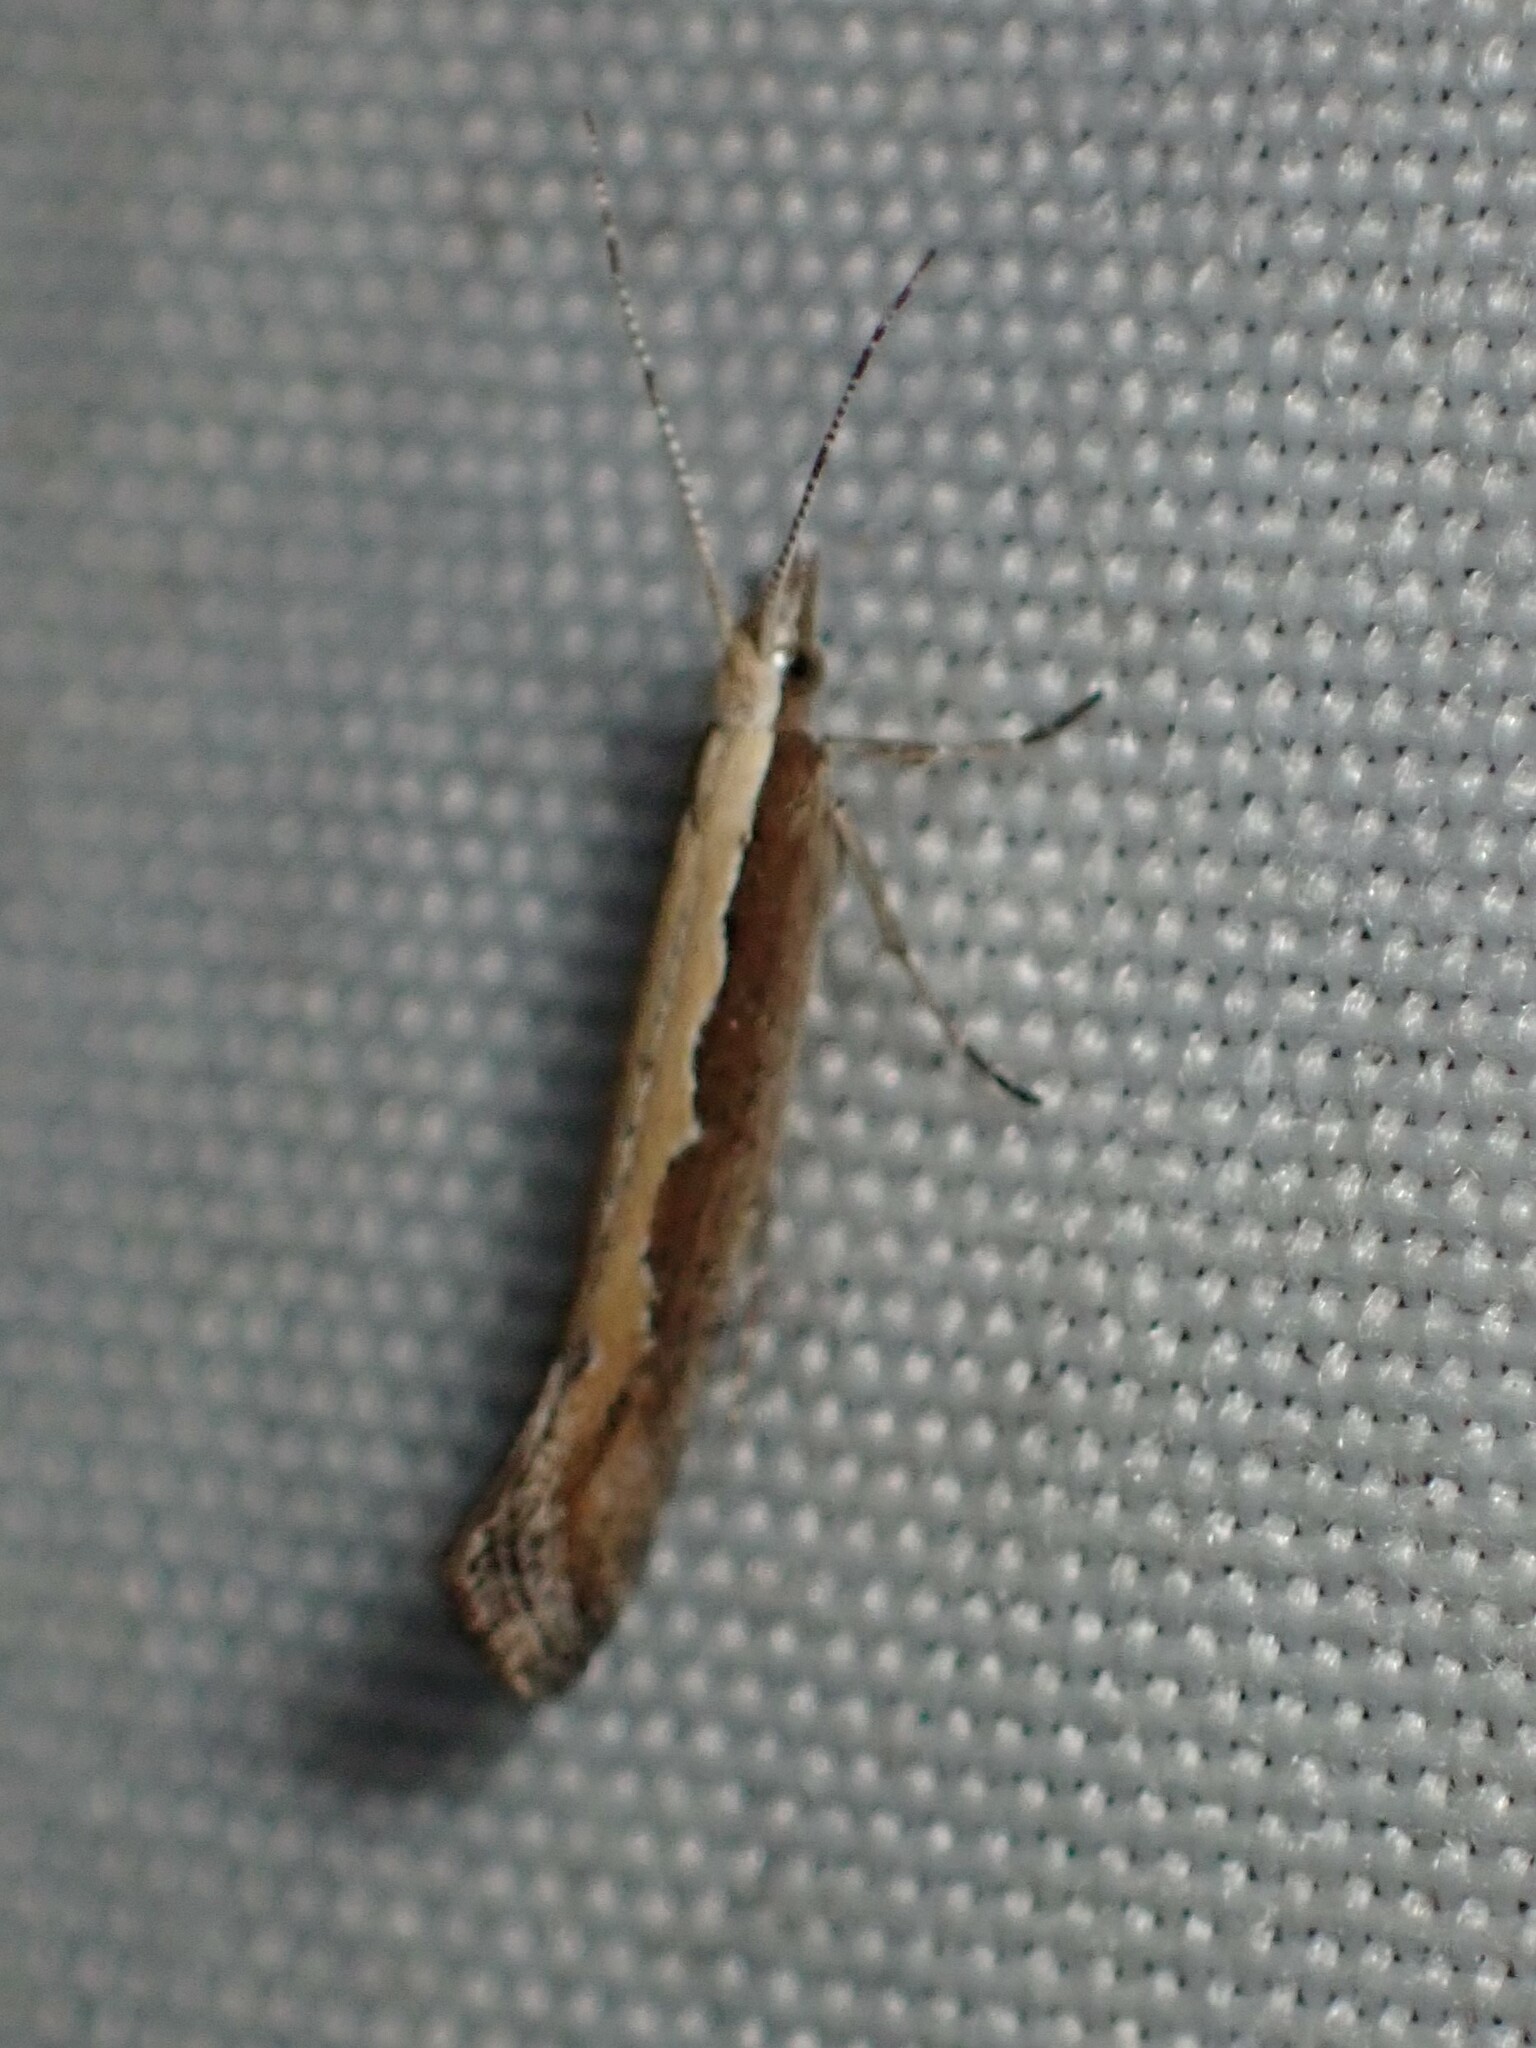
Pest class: diamondback_moth